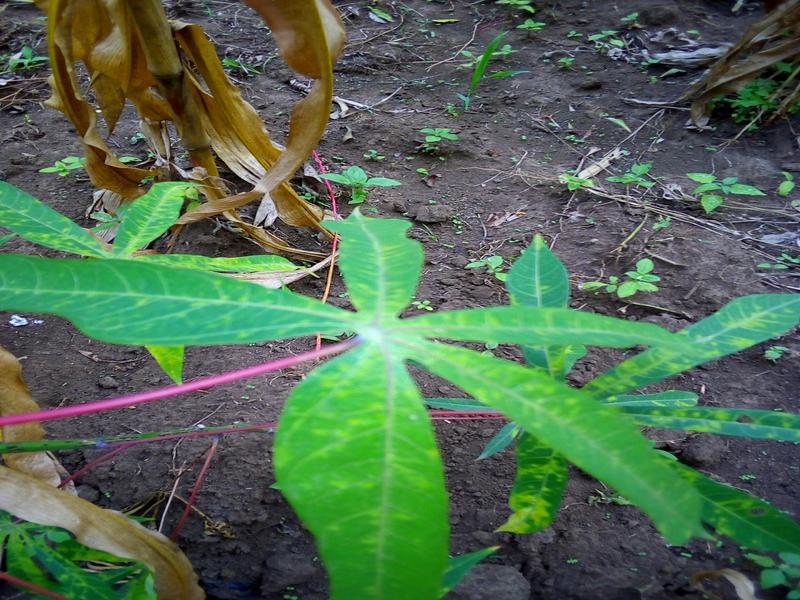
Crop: cassava
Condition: brown_streak_disease